R8000

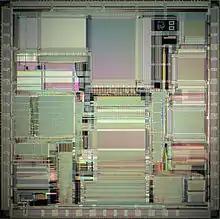
R8000 die photo

The R8000 controlled the chip set and executed integer instructions. It contained the integer execution units, integer register file, primary caches and hardware for instruction fetch, branch prediction the translation lookaside buffers (TLBs).